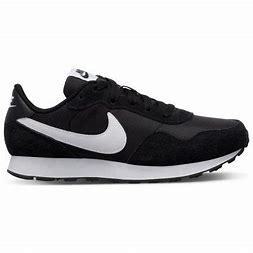
Brand: Nike
Model: MD Valiant